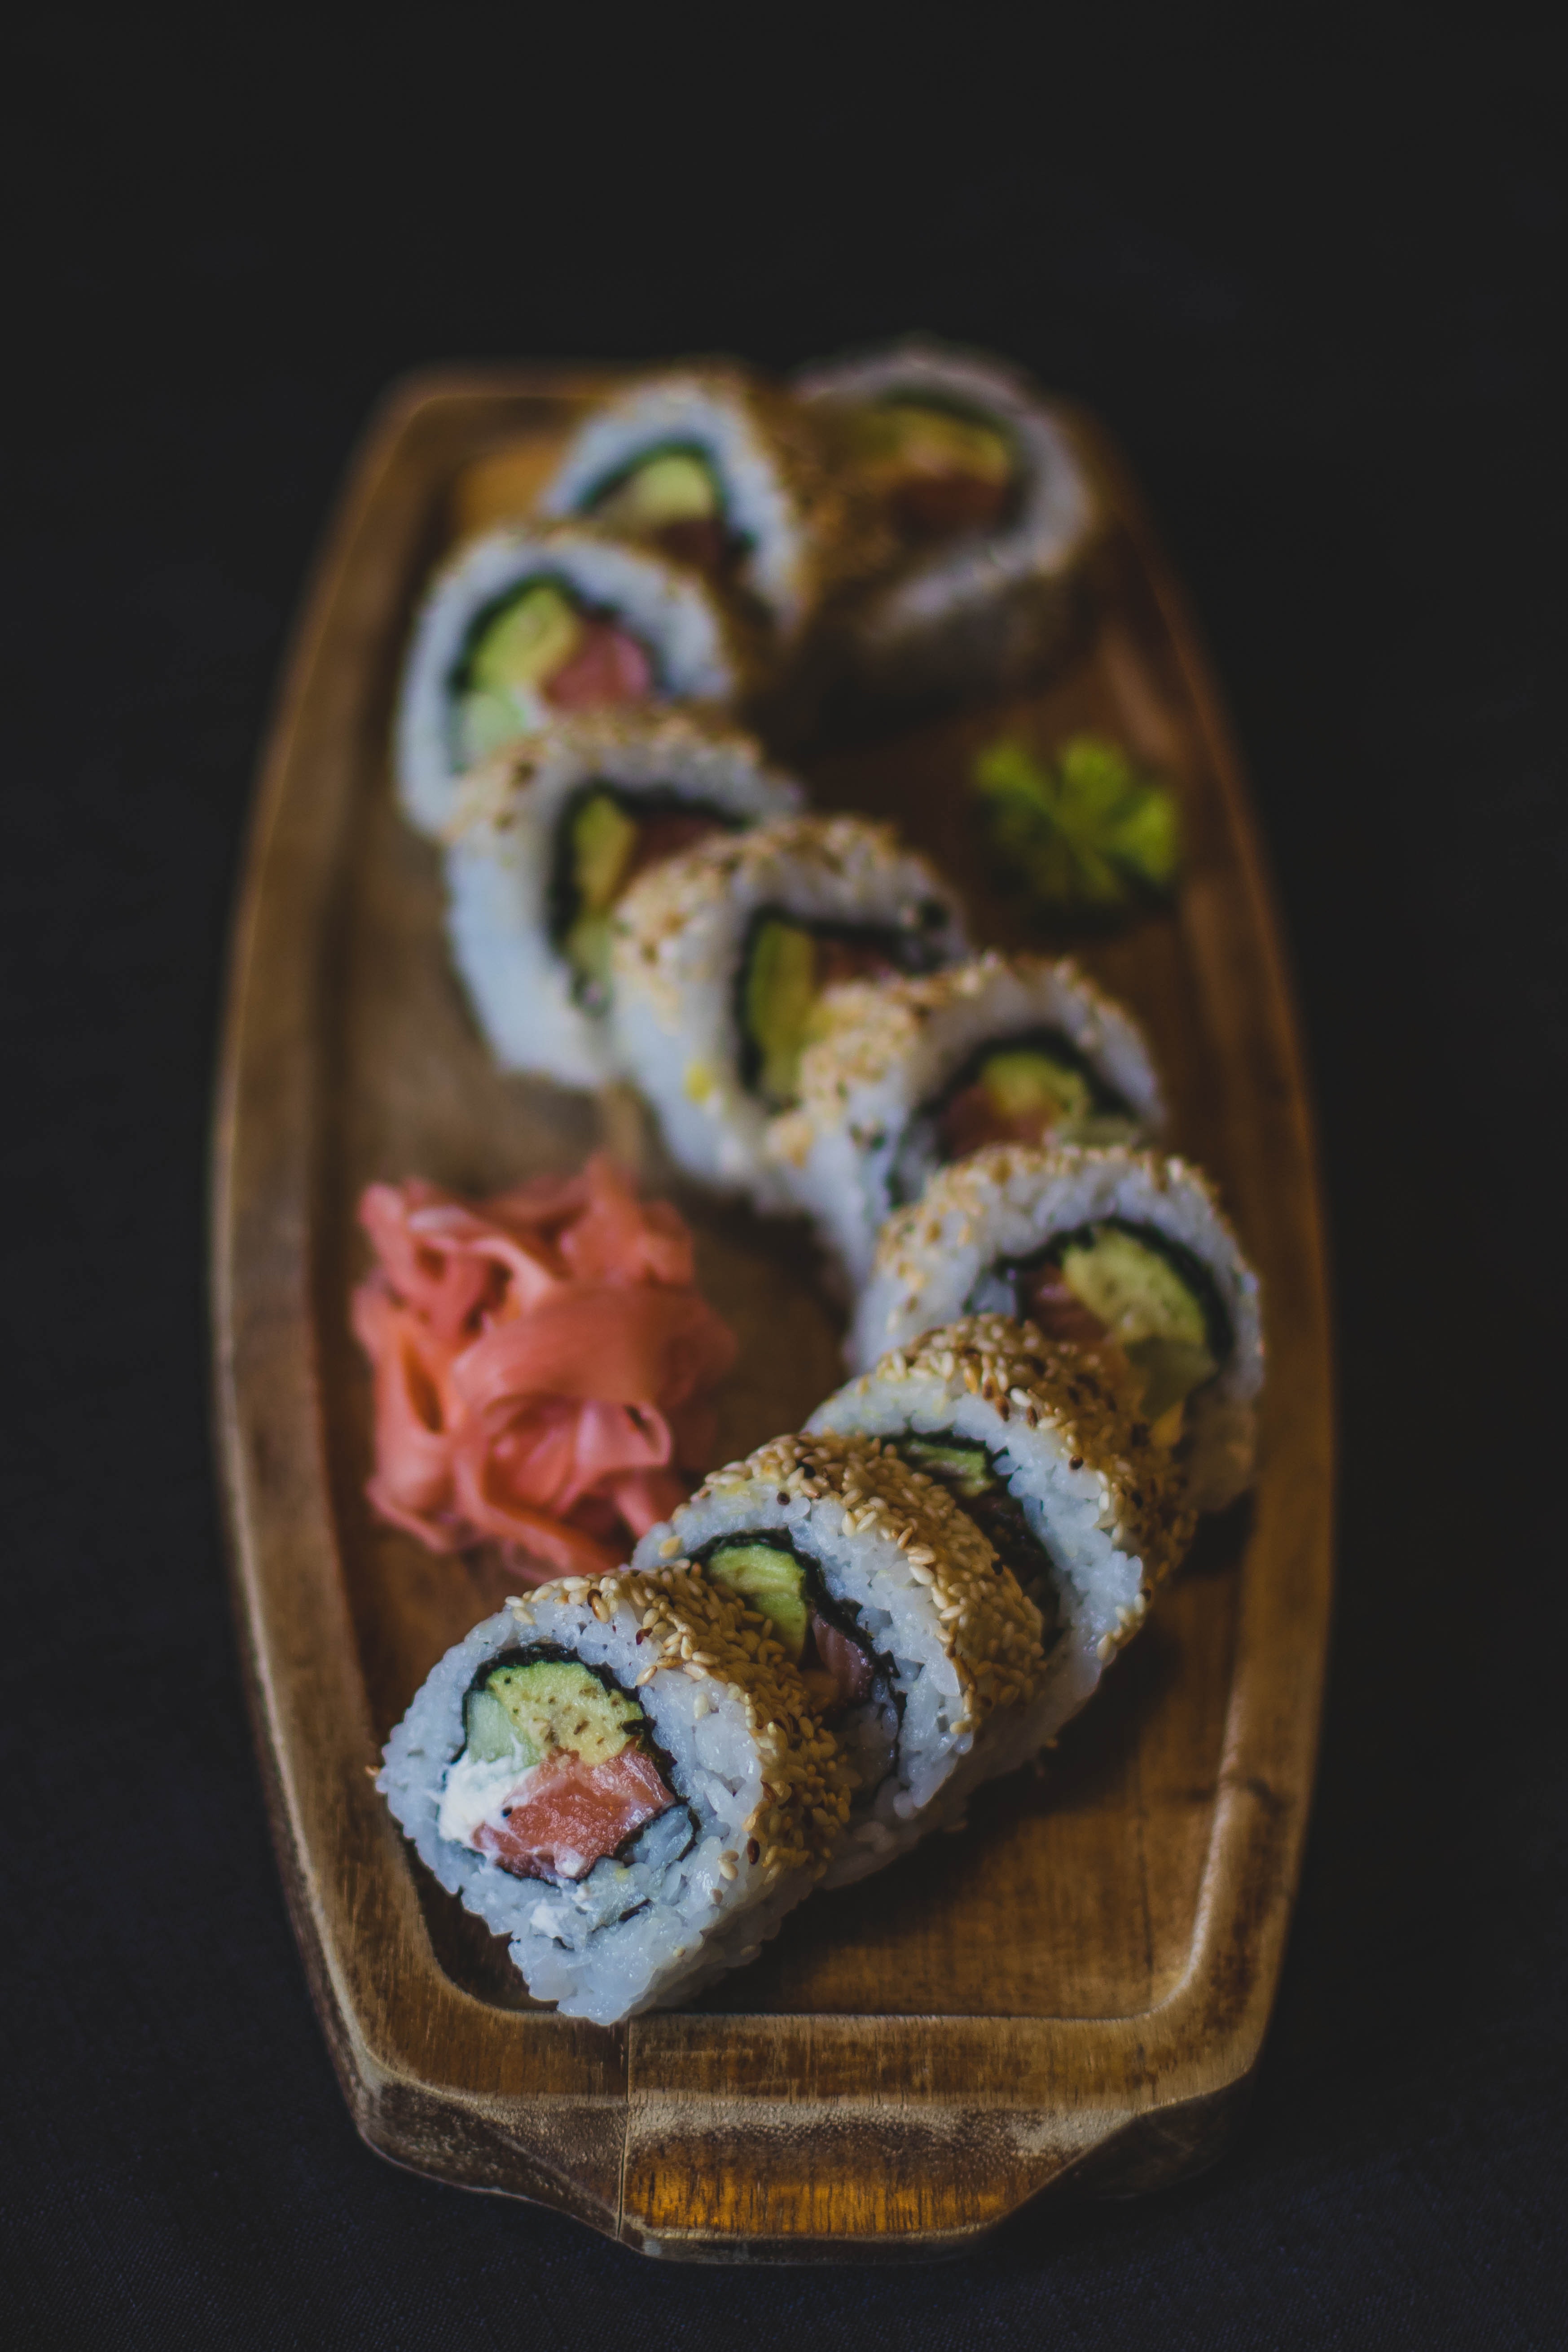
sushi, dish, cuisine, food, california roll, gimbap, recipe, ingredient, japanese cuisine, comfort food